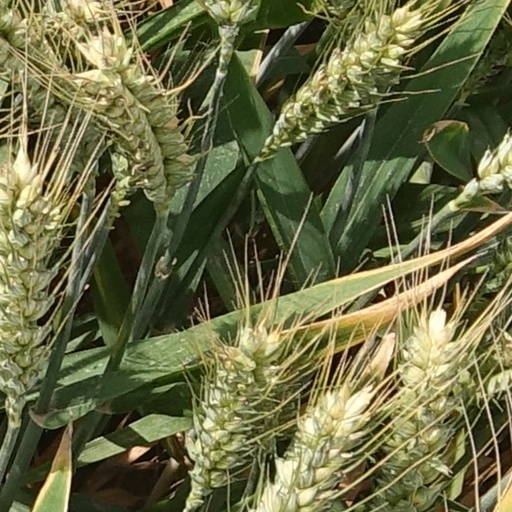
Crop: wheat